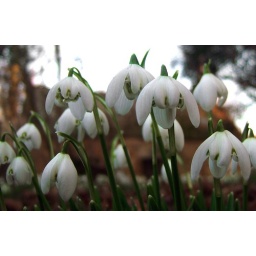
Nasty, nasty white sky in the background. Still, I am learning from all my mistakes....